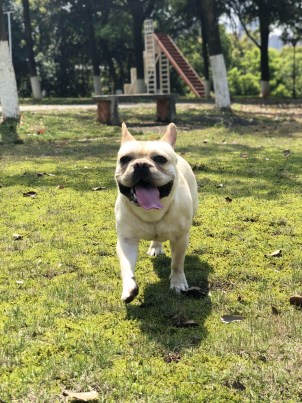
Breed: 1121-n000002-French_bulldog